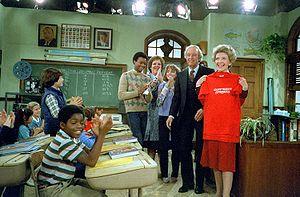
Arnold et Willy est une série télévisée américaine en 189 épisodes de 25 minutes, créée par Bernie Kukoff, Jeff Harris et Herbert Kenwith, diffusée entre le 3 novembre 1978 et le 4 mai 1985 sur le réseau NBC puis du 27 septembre 1985 au 7 mars 1986 sur le réseau ABC.
Les Afro-Américains, sont le groupe ethnique formé par les citoyens des États-Unis d’ascendance totale ou partielle d'Afrique subsaharienne. La grande majorité des Afro-Américains sont des descendants d'esclaves déportés entre 1619 et 1810.
Dana Plato est une actrice américaine née le 7 novembre 1964, à Maywood, et morte le 8 mai 1999 à Moore d'une surdose médicamenteuse à l'âge de 34 ans.